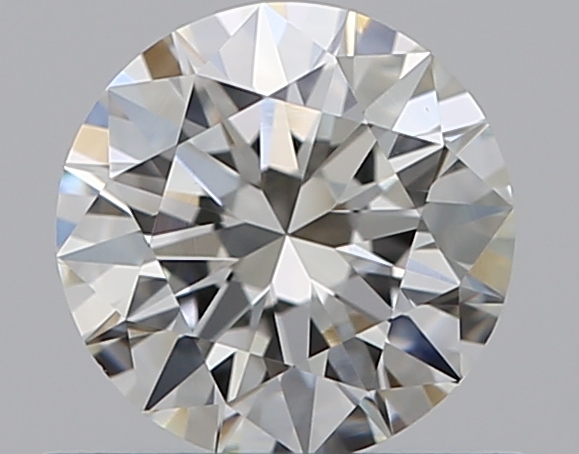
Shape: round
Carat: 0.5
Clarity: VVS2
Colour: J
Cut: EX
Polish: EX
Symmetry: EX
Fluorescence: N
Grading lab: GIA
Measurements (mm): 5.12 x 5.16 x 3.13